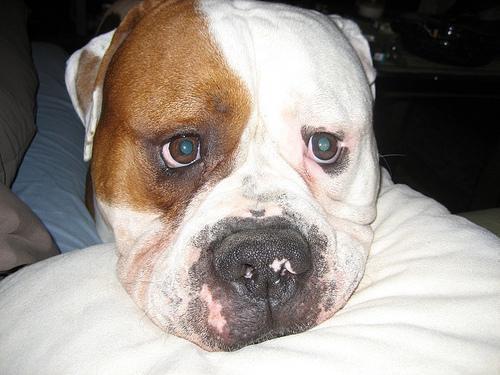
american bulldog